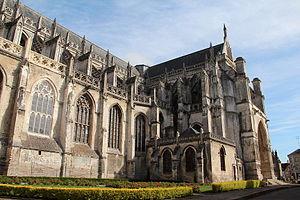
Saint-Omer (Pas-de-Calais - France), nef (1263) et transept (1375-1379) de la cathédrale Notre-Dame.
Saint-Omer est une commune française, sous-préfecture du département du Pas-de-Calais en région Hauts-de-France.
La cathédrale Notre-Dame de Saint-Omer est une cathédrale catholique située à Saint-Omer dans le Pas-de-Calais, en France. Cette cathédrale garde son statut car l'évêché est triple : Arras, Boulogne et Saint Omer. Il y a d'autres exemples en France où le décret napoléonien visant une seule cathédrale par département n'a pas été respecté. Ce sont donc trois cathédrales, mais une seule cathédrale dite d'État, c'est-à-dire une seule cathédrale dont l'entretien et les réparations sont tous à la charge de l'État. Pour les deux autres cathédrales, le fonctionnement est identique à celui des autres bâtiments religieux suite à l'inventaire de 1905 : la commune en a la charge.